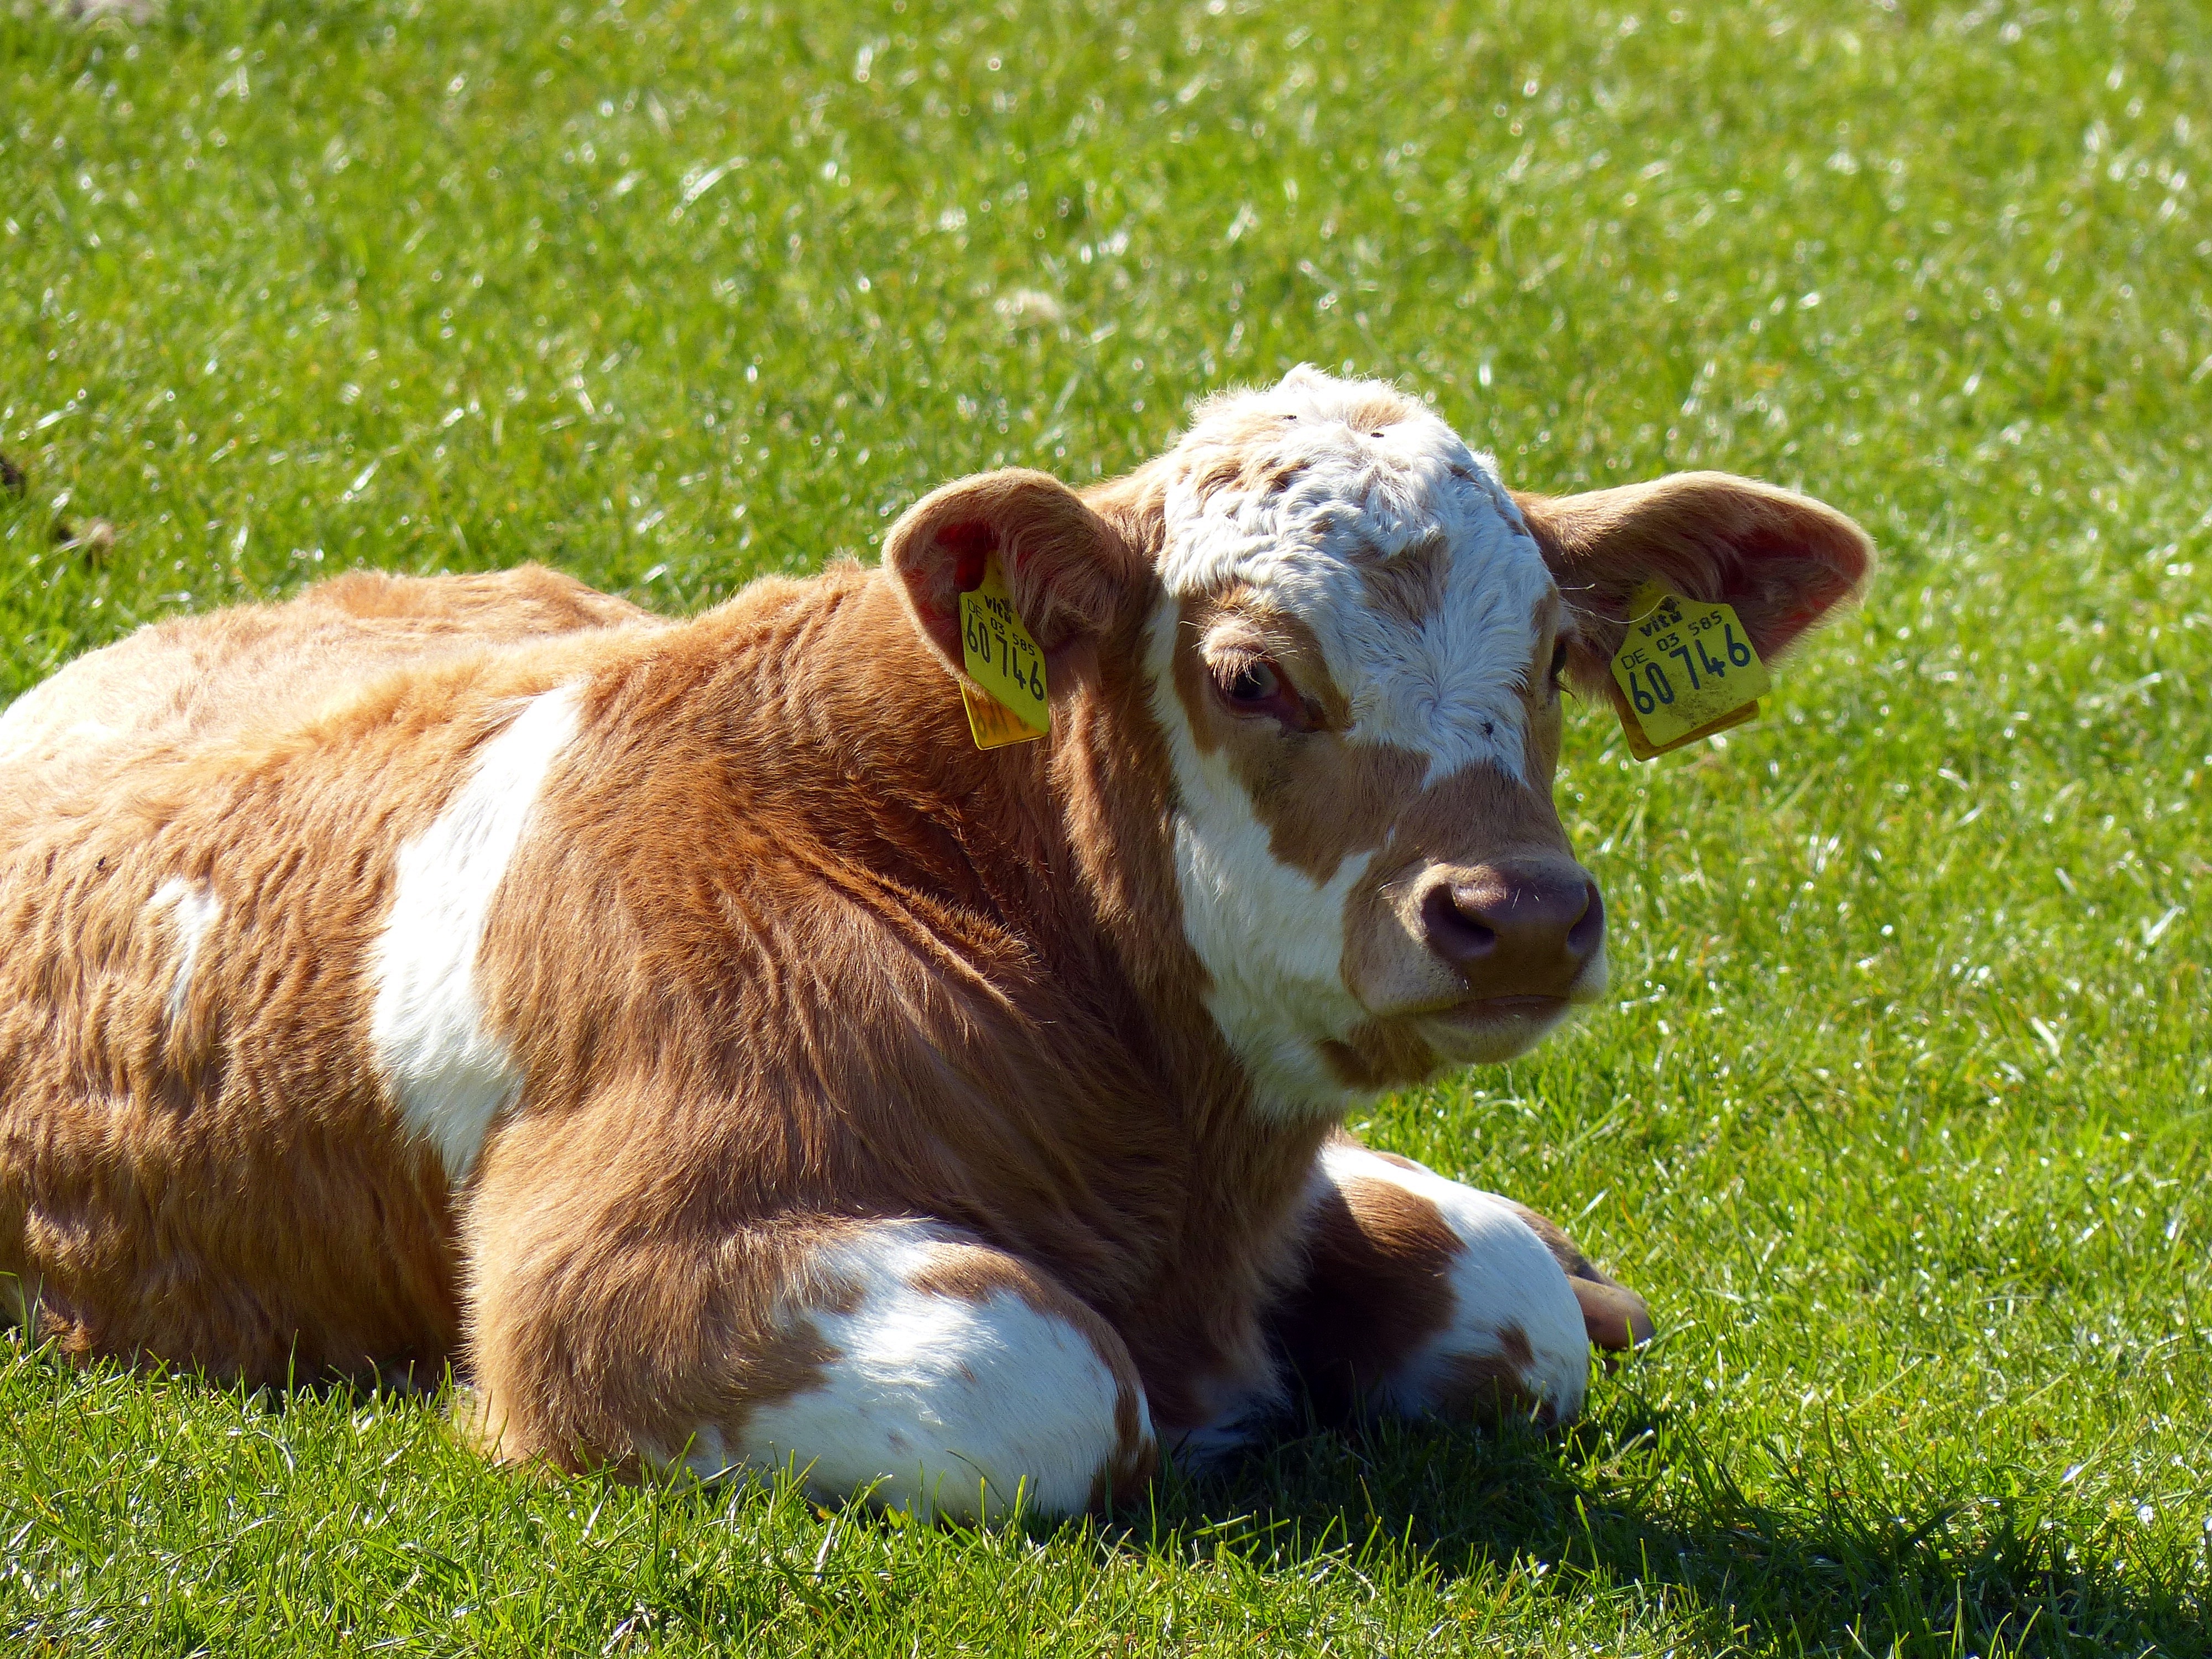
nature, grass, field, farm, meadow, animal, cute, pasture, grazing, livestock, mammal, agriculture, beef, fauna, calf, grassland, mammals, vertebrate, lying, young animal, young calf, dairy cow, cattle like mammal, cow goat family